Kyosen Ōhashi

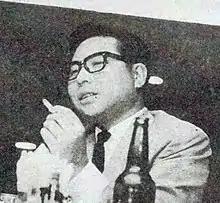
Ōhashi in 1966

was a Japanese television host and writer. He also served briefly as a member of the House of Councillors in the Diet of Japan. His real name was Ōhashi Katsumi (大橋 克巳).